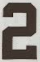
Number: 2